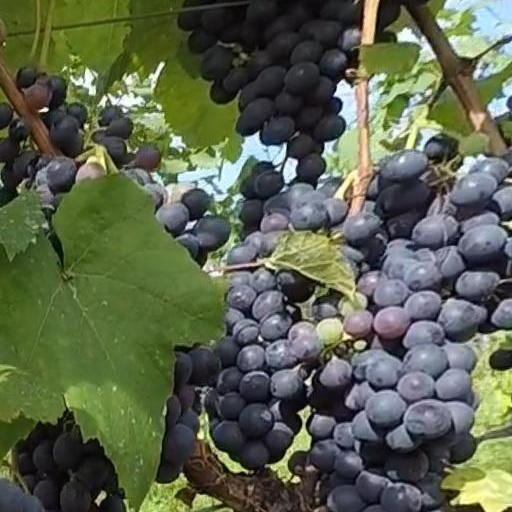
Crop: grape